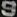
Number: 9